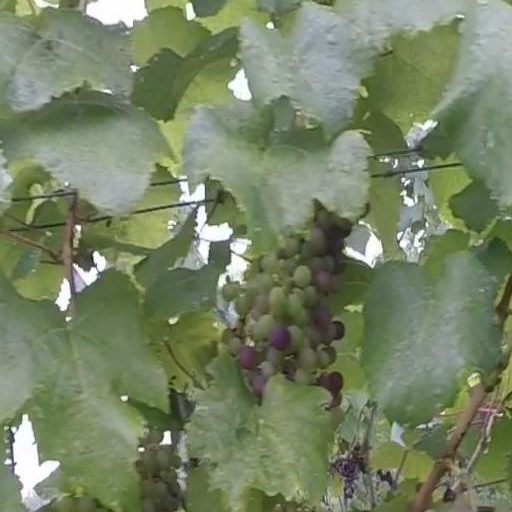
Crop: grape